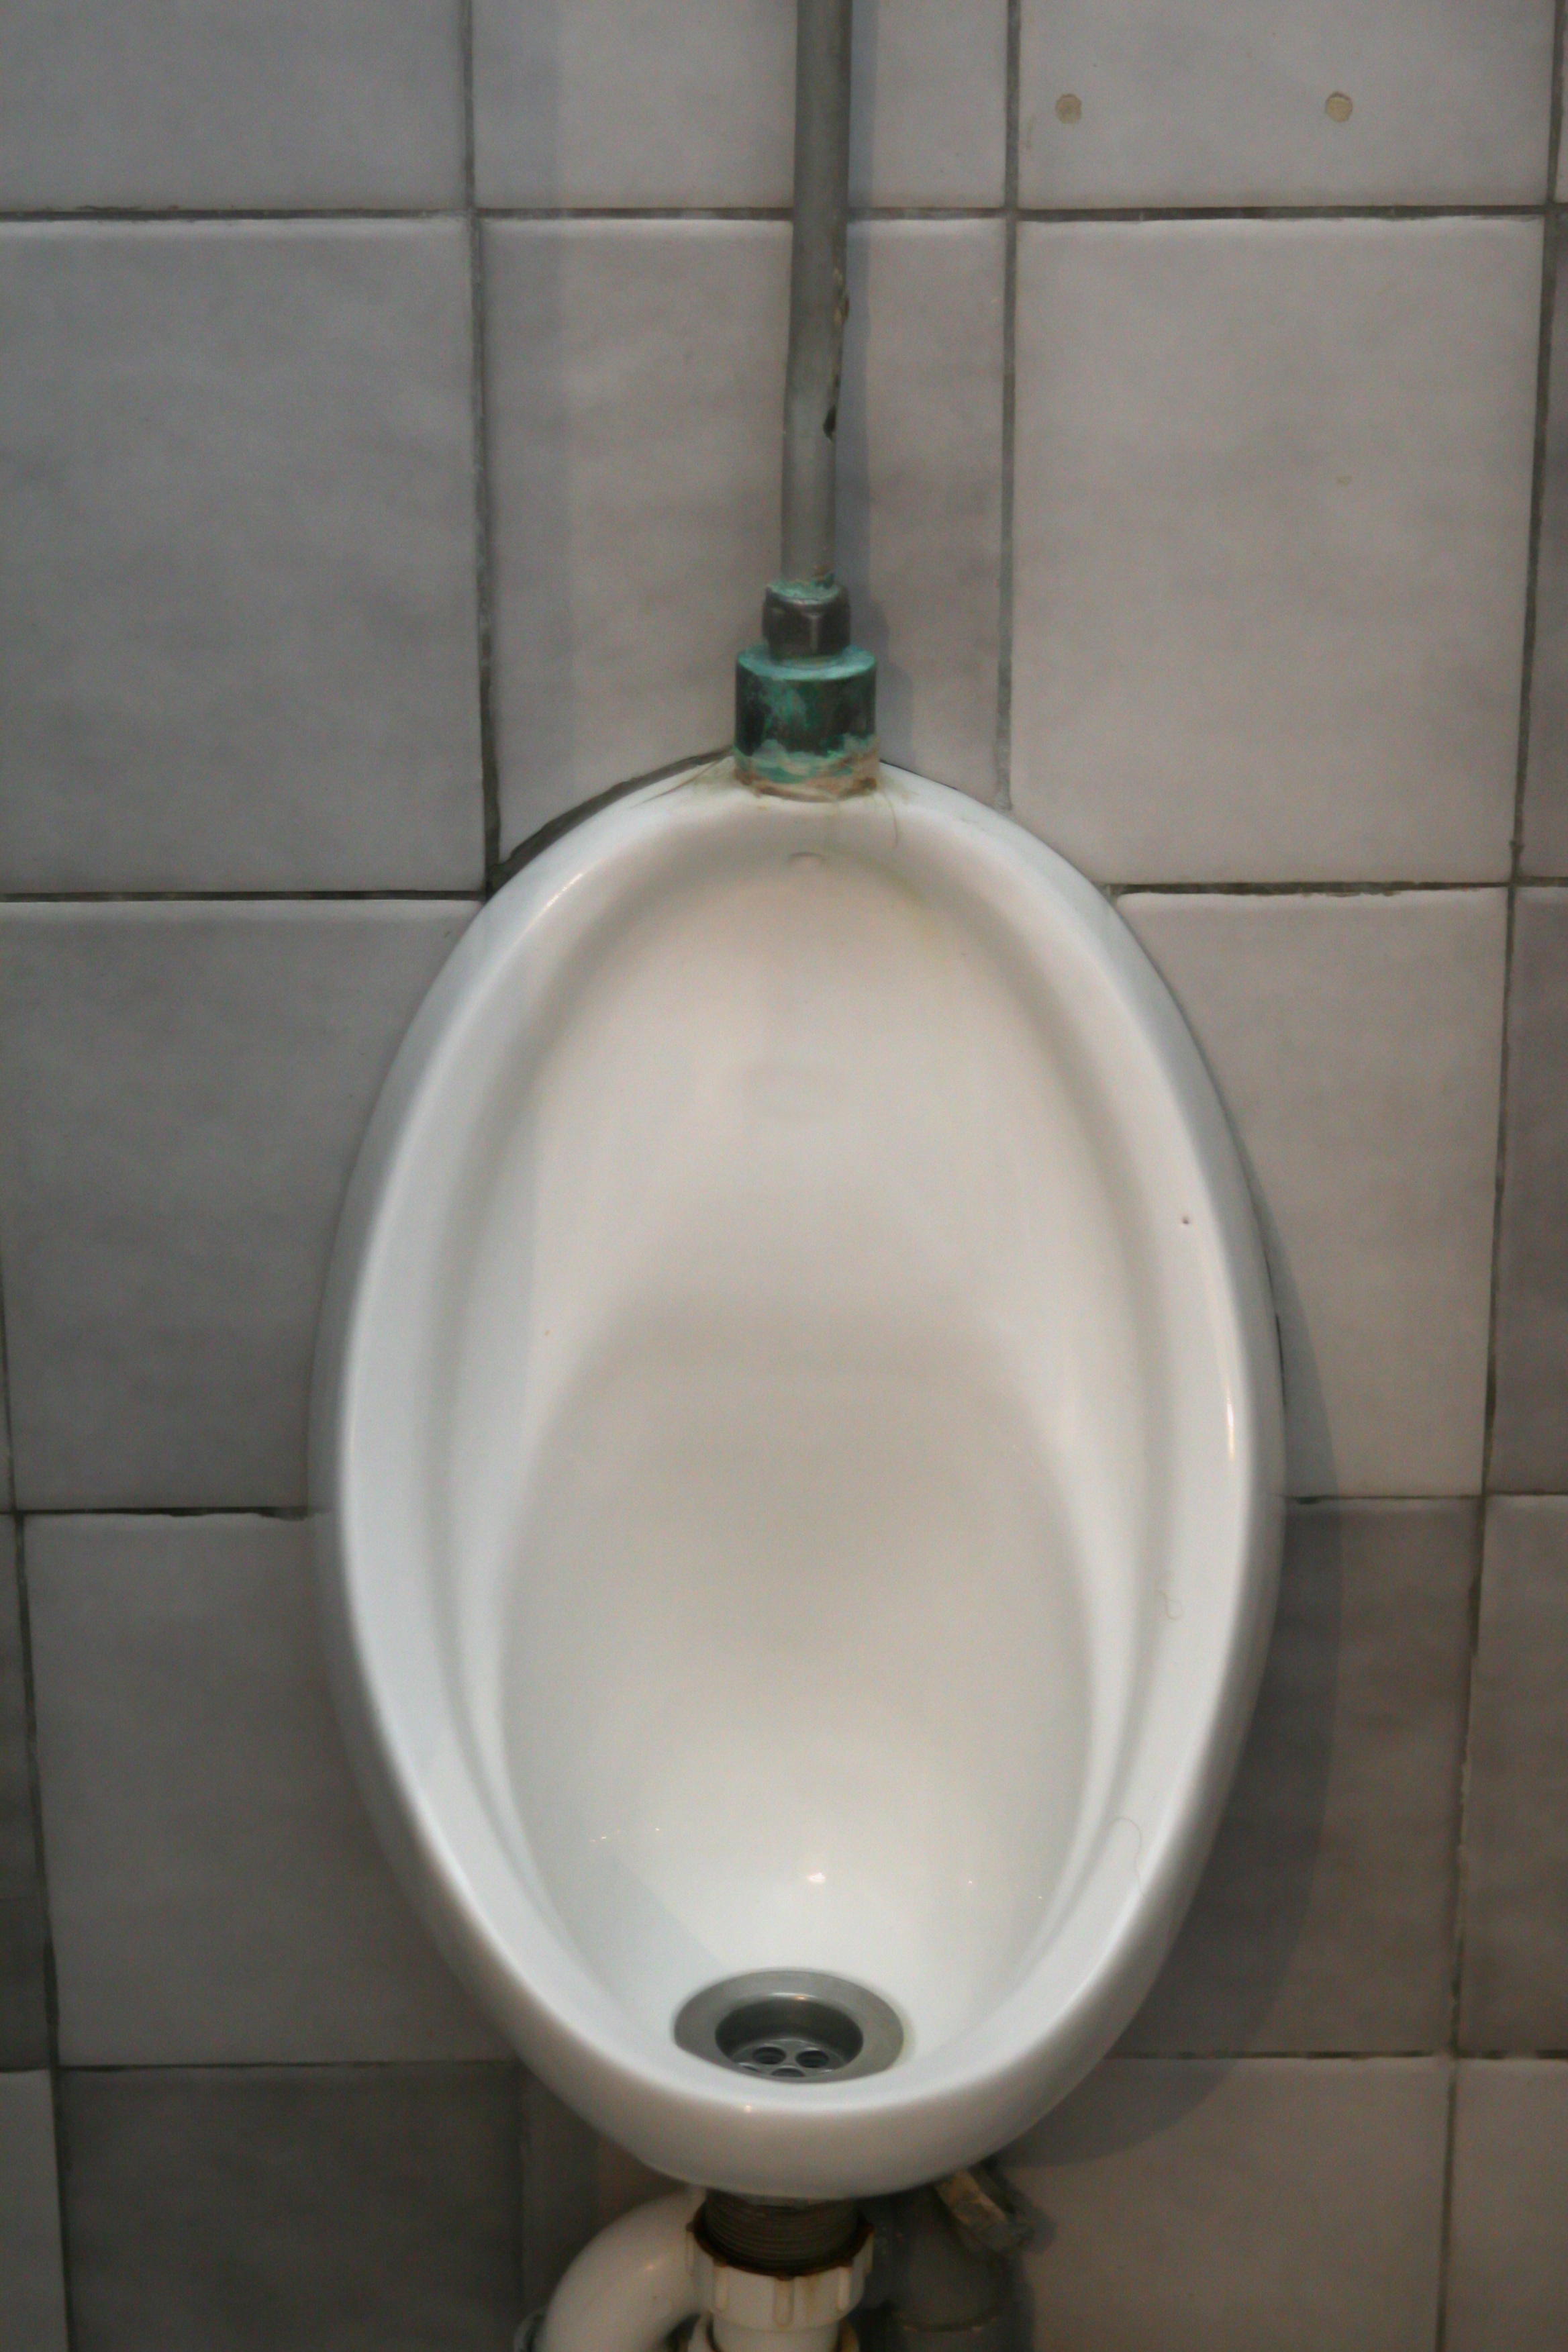
man, floor, building, restaurant, male, toilet, sink, shopping, room, powder, indoors, restroom, wc, mens, bog, mall, washroom, urinal, crapper, bidet, plumbing fixture